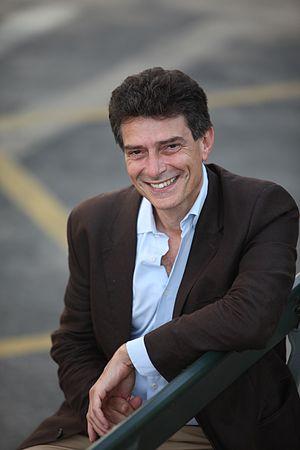
Pascal Durand, Secrétaire national EELV, juin 2012
Pascal Durand, né le 3 octobre 1960 à Montreuil, est un homme politique français. Cofondateur d'Europe Écologie en octobre 2008, élu porte-parole d'Europe Écologie Les Verts au congrès de La Rochelle en 2011, il est secrétaire national d'EÉLV du 23 juin 2012 au 30 novembre 2013. Depuis 2014, il est député européen. Il est réélu en 2019 sur la liste Renaissance de La République en marche.
Cet article présente la liste des députés européens de France de la 9ᵉ législature.
Cet article présente la liste des 74 députés européens de France de la 8ᵉ législature.